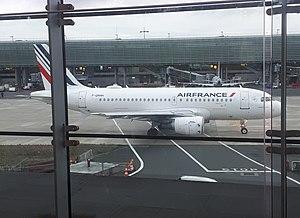
A319 Air France F-GRHH avec dome Wifi
Cet article décrit la flotte détaillée d'Air France. Sur la totalité des 213 appareils, 4 portent encore la livrée datant de 1998, 6 avions ont appartenu à Air Inter, 6 avions portent la livrée SkyTeam et 2 autres avions portent la livrée « Paris 2024 » à l'occasion de la candidature de la ville de Paris aux Jeux Olympiques et Paralympiques d'été 2024.